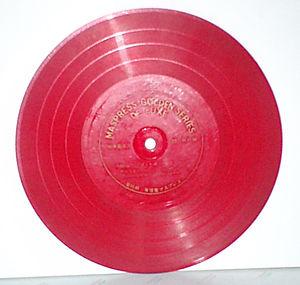
Un disque phonographique est un disque de métal, de cire, de laque, ou de matière thermoplastique qui possède des propriétés d'enregistrement et/ou de reproduction mécanique du son.